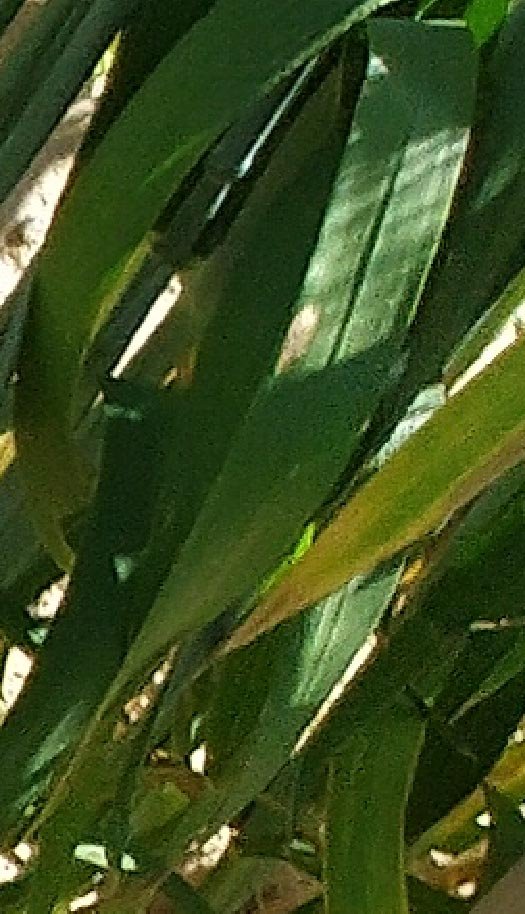
Label: Wheat___Healthy